Earring

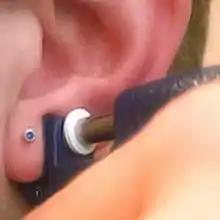
An ear being pierced with an ear-piercing instrument

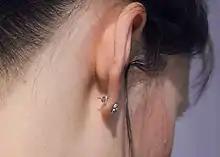
Healed pierced earlobe with a stud earring

Ear-piercing instruments, sometimes called "ear-piercing guns", were originally developed for physicians' use, but became widely used in retail settings. Today more and more people in the Western world have their ears pierced with an ear-piercing instrument in specialty jewellery or accessory stores, in beauty salons and in pharmacies; however, some choose to do it at home using disposable ear-piercing kits. An earlobe piercing performed with an ear-piercing instrument is often described as feeling similar to being pinched, or being snapped by a rubber band. Piercing with this method, especially for cartilage piercings, is not recommended by many piercing professionals, as it is claimed by some to cause blunt-force trauma to the skin, and that it takes longer to heal than needle piercing. In addition, the external housing of most ear-piercing instruments is made of plastic, which cannot be sterilized in an Autoclave, potentially increasing the risk of infection. Piercing the cartilage of the ear with an ear-piercing instrument has been known to shatter the cartilage and lead to more serious complications.